Grevillea willisii

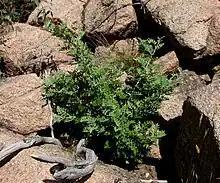
Habit near the Bundara River

Grevillea willisii, commonly known as Omeo grevillea or rock grevillea, is species of flowering plant in the family Proteaceae, and is endemic to the eastern highlands of Victoria, Australia. It is a spreading to erect shrub with pinnatipartite leaves, the end lobes broadly triangular to oblong and sometimes sharply pointed, and dense clusters of greenish-white to fawn-coloured flowers with a white to cream-coloured style.